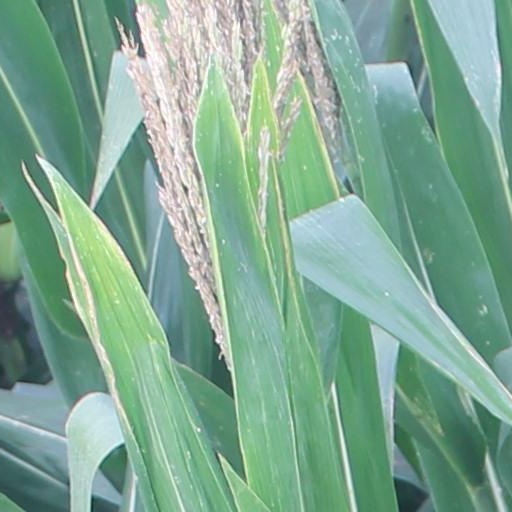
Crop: maize; corn